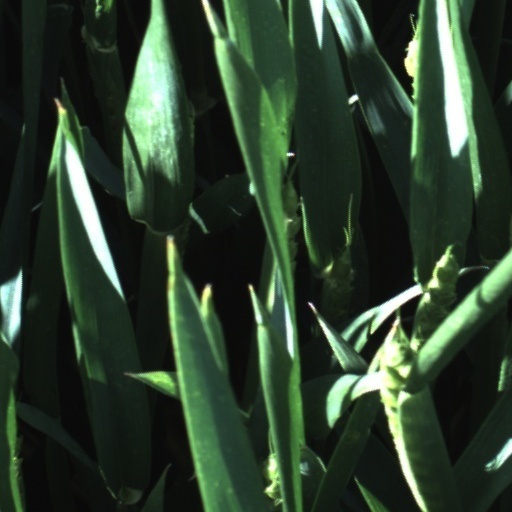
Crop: wheat